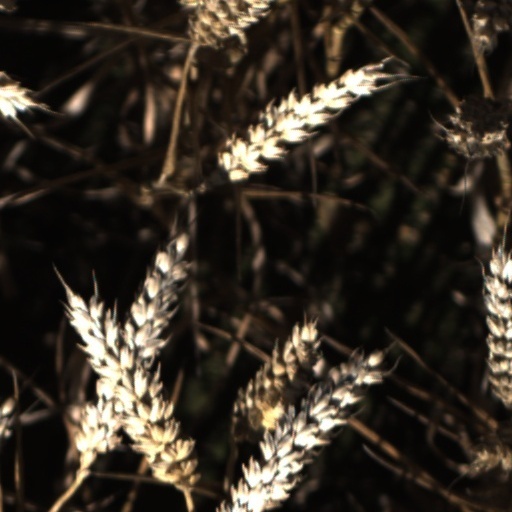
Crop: wheat